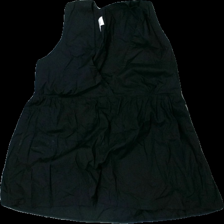
View: front
Type: Top
Category: Ladies
Brand: Not in the list
Brand text on label: Dice
Colors: Black
Material: 100% Cotton
Cut: Loose
Size: M
Season: All
Damage: stain
Damage location: middle left
Price range: <50
Recommended usage: Repair
Description: black top